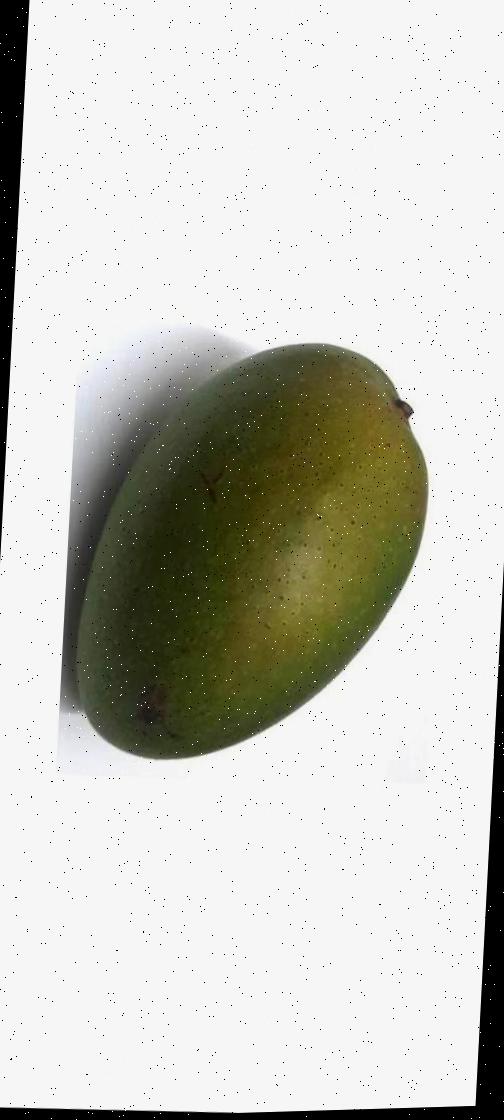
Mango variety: Ashshina Zhinuk